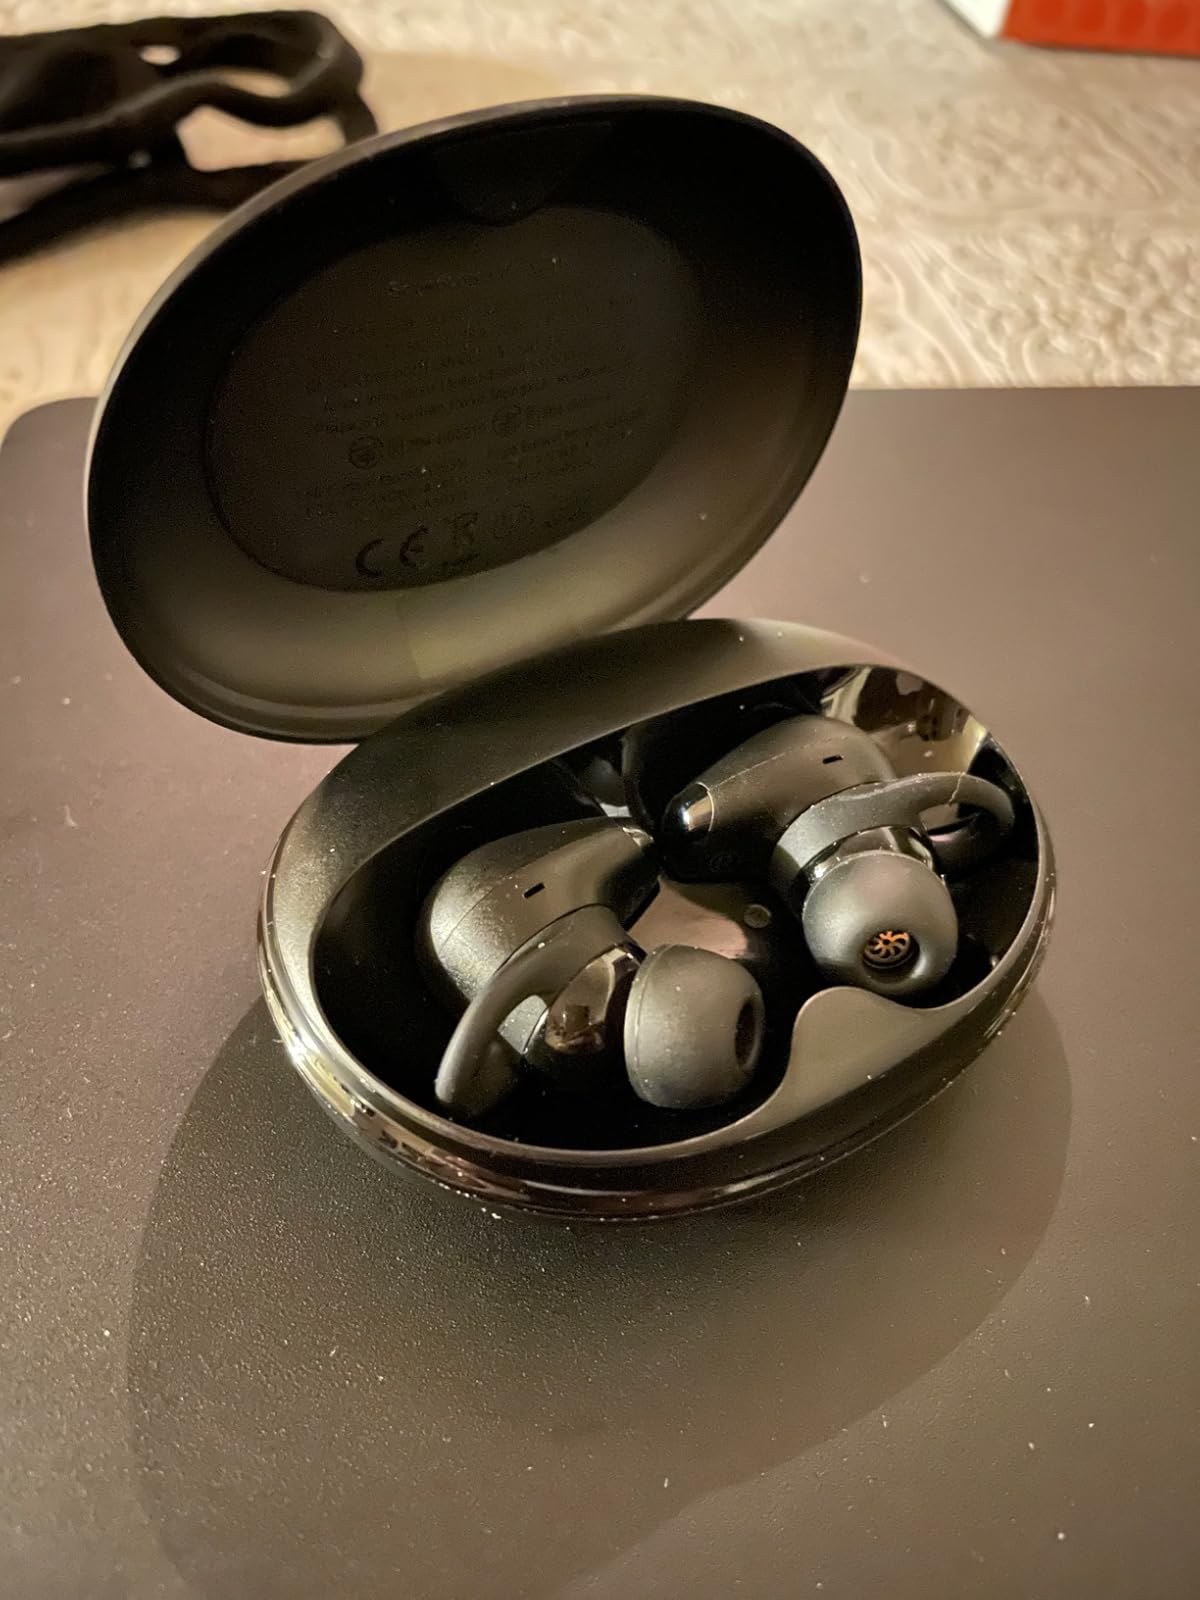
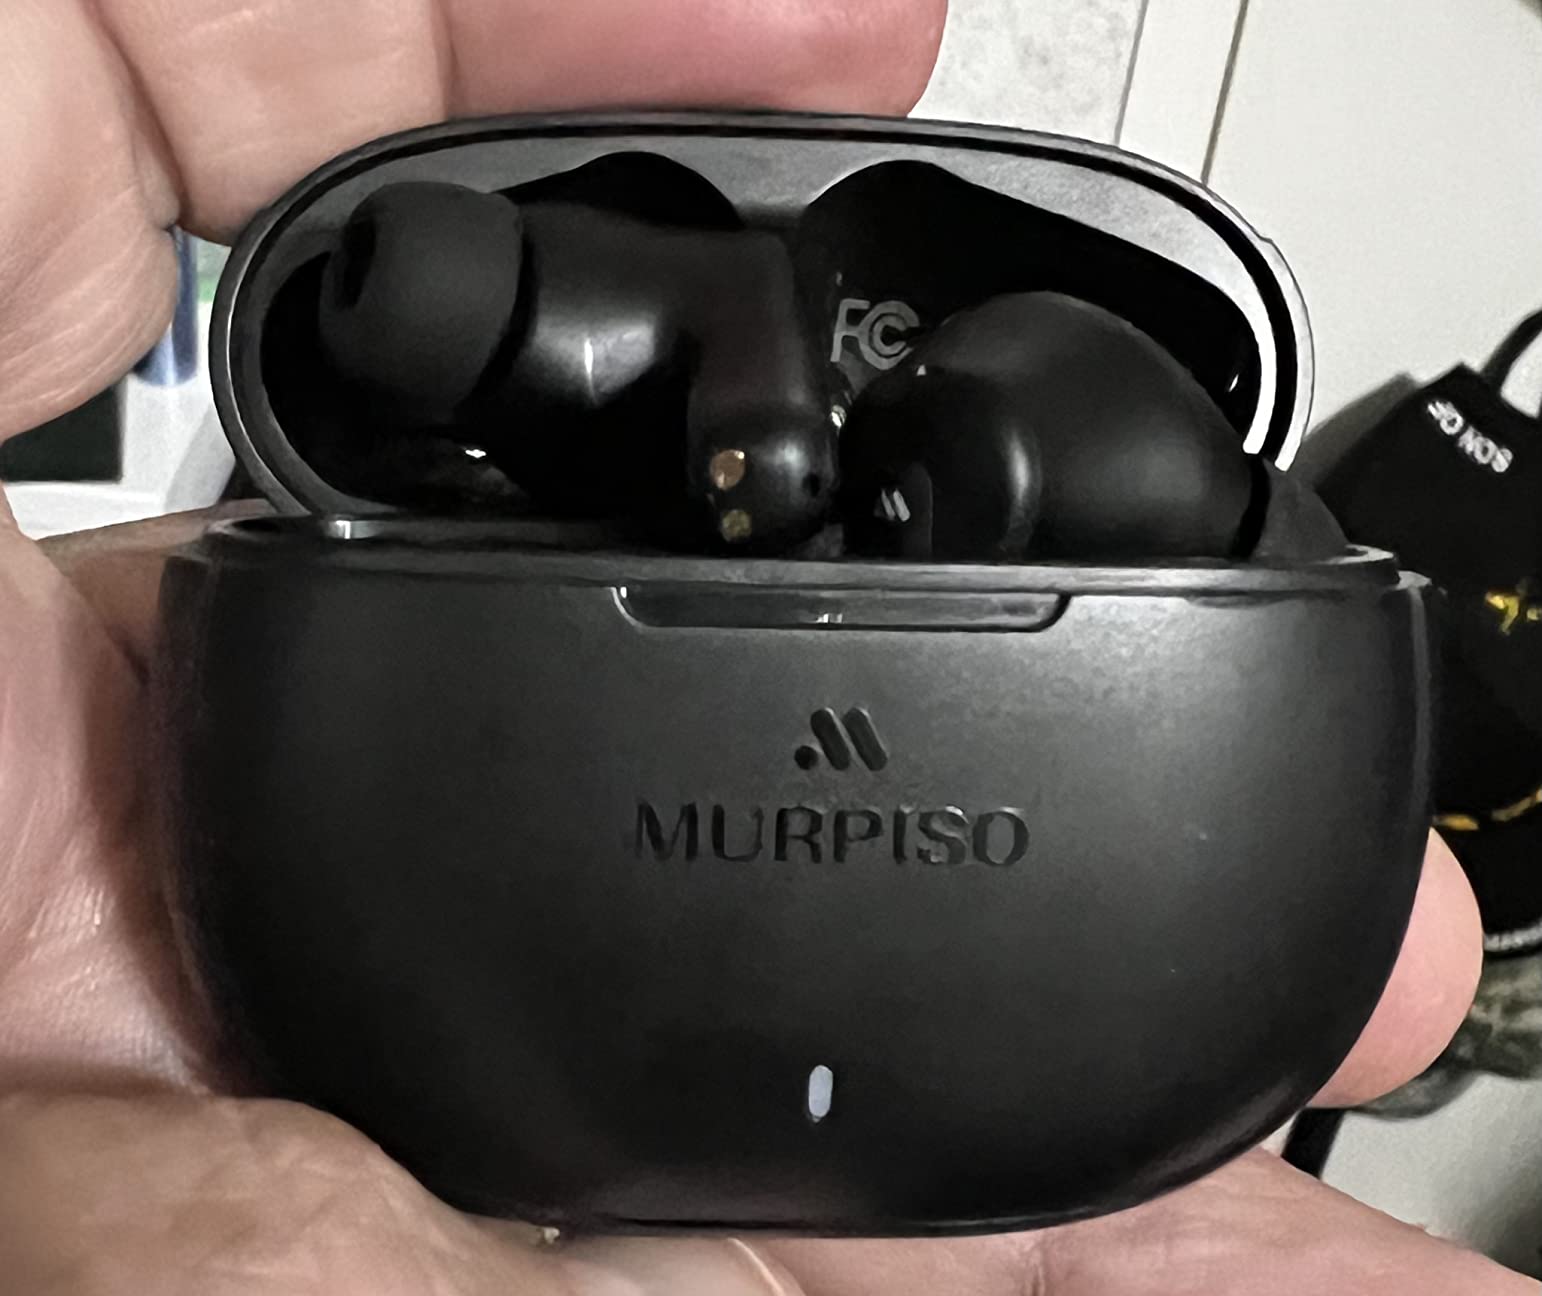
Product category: earbuds
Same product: no